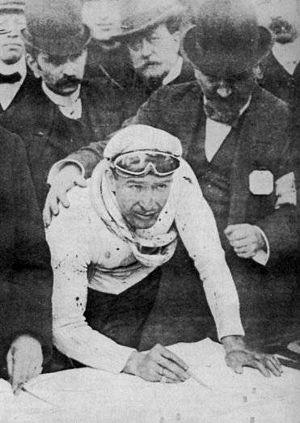
Charles Crupelandt, né le 23 octobre 1886 et mort le 18 février 1955 à Roubaix, est un cycliste français, surnommé « le Taureau du Nord » pour son gabarit et surtout ses sprints. Il est connu pour être le seul Roubaisien à avoir remporté Paris-Roubaix, et ce à deux reprises.
La 19ᵉ édition de la course cycliste Paris-Roubaix a eu lieu le 12 avril 1914 et a été remportée par le Français régional de l'étape, Charles Crupelandt.